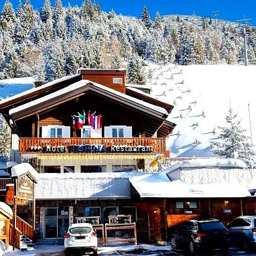
malbun ski resort lichtenstein